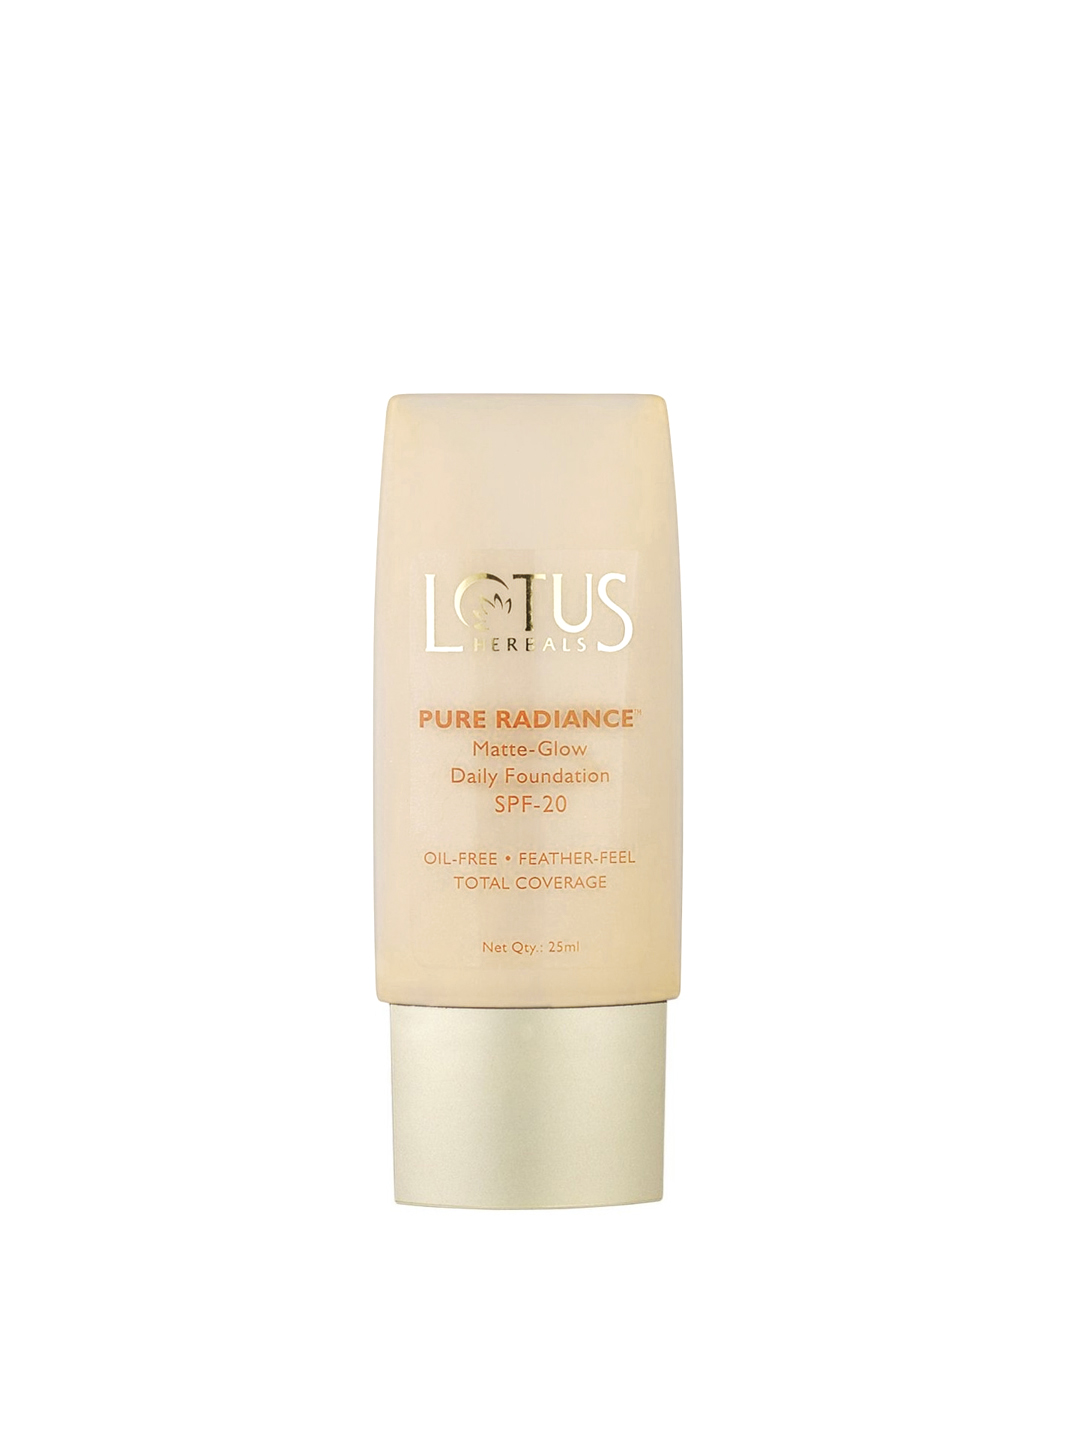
Lotus Herbals Pure Radiance Soft Beige Daily Foundation 360
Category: Personal Care / Makeup / Foundation and Primer
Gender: Women
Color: Skin
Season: Spring 2017
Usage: Casual